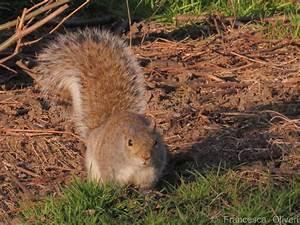
squirrel